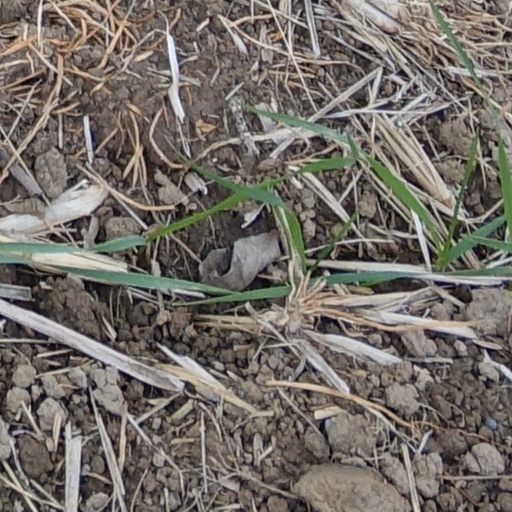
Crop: wheat